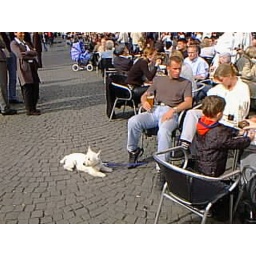
Customers and white dog enjoying afternoon sun at outdoor cafe in central Cologne, Germany in spring 2000